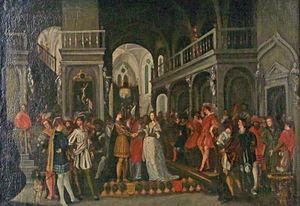
Henriette d'Orbe-Montfaucon ou Henriette de Montbéliard, comtesse de Montbéliard, apporta par son mariage avec Eberhard IV de Wurtemberg, le comté de Montbéliard à la Maison de Wurtemberg.
Eberhard IV de Wurtemberg, né le 23 août 1388, décédé le 2 juillet 1419, fut comte de Wurtemberg et d'Urach de 1417 à sa mort.